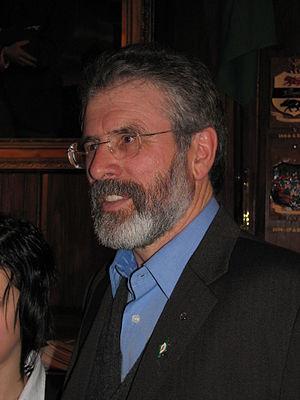
Les élections législatives irlandaises de 2011 ont eu lieu le 25 février 2011, de manière anticipée, à la suite de la dissolution du 30ᵉ Dáil Éireann, chambre basse de l’Oireachtas, par la présidente Mary McAleese, après une demande en ce sens du Taoiseach, Brian Cowen.